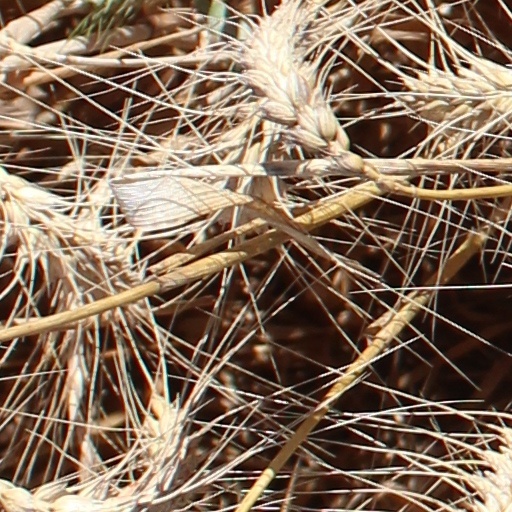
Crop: wheat